An-Najah National University

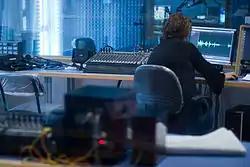
Audio production facility

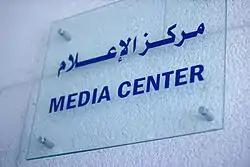
Sign for media center

The university has sixteen scientific faculties and humanities faculties. An-Najah offers undergraduate instruction in the fields of medicine, engineering, humanities, social sciences and the natural sciences, as well as courses of graduate study in humanities and the social sciences.